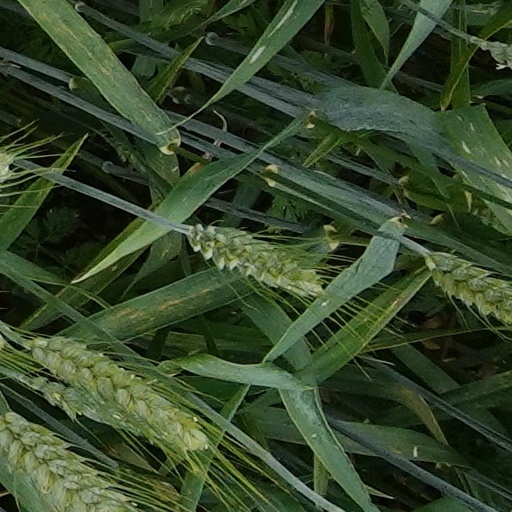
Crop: wheat